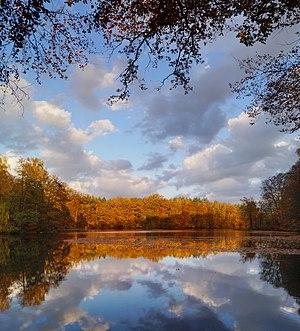
La Gardominka est une rivière de Pologne. Elle a une longueur de 26,6 km. C'est un affluent de la Rega, avec laquelle elle alimente le réservoir Rejowickie. Sa source se situe dans la gmina de Nowogard.